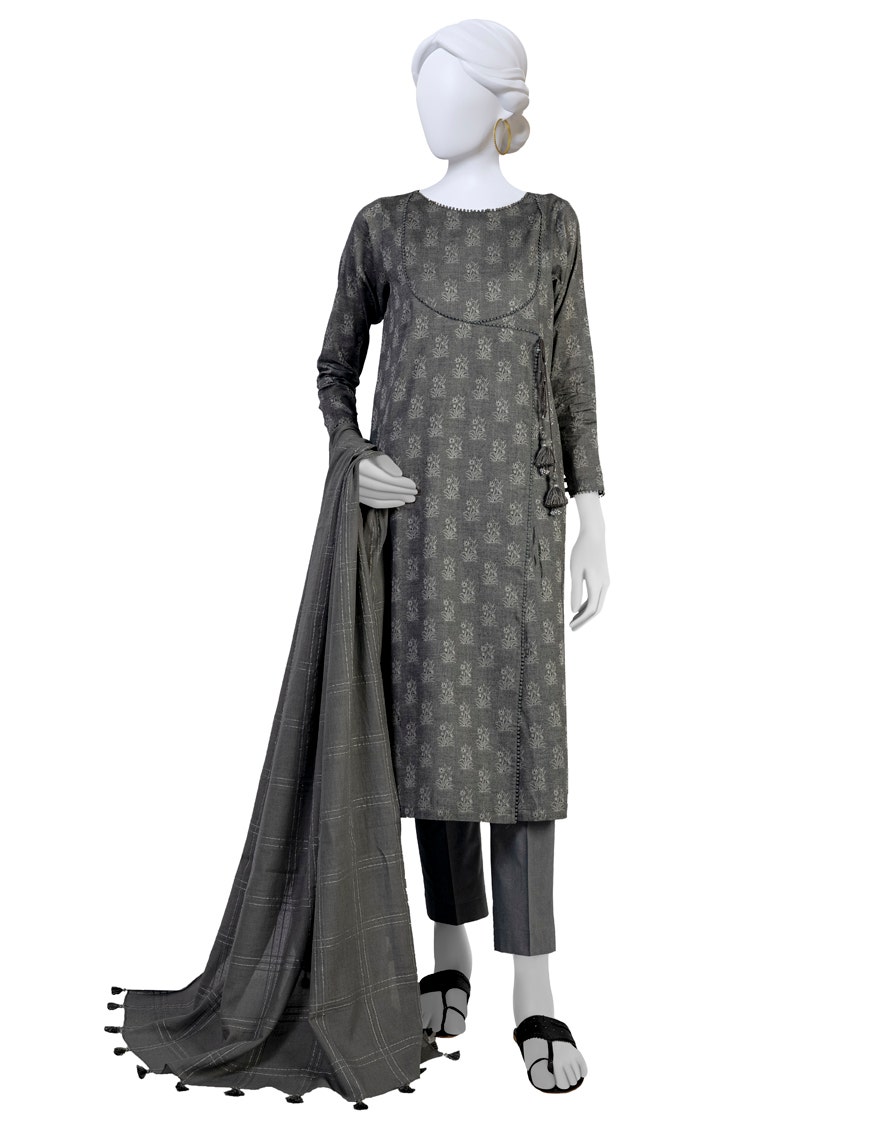
grey multi print cotton salwar suit